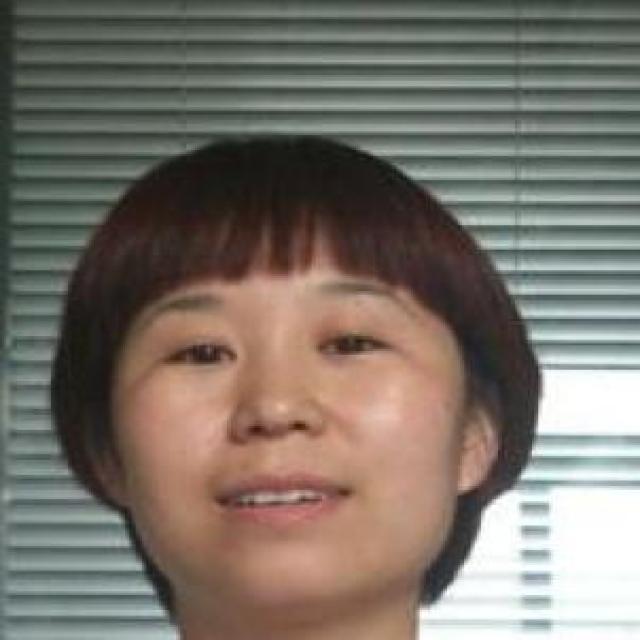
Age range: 21-44